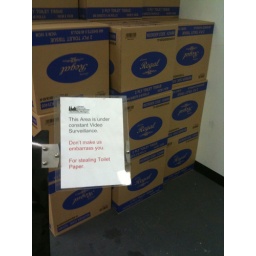
Noticed this sign in the car park at work!